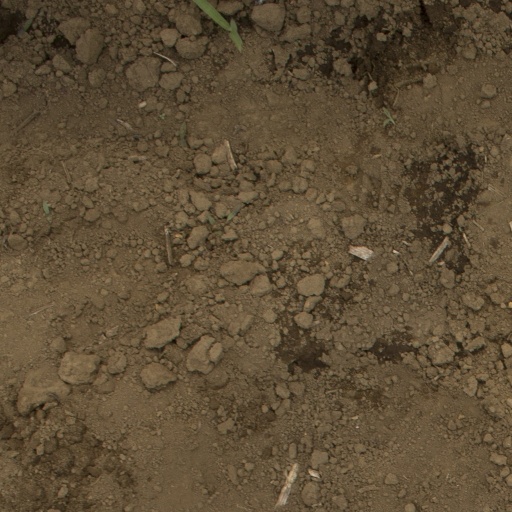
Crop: Jerusalem artichoke